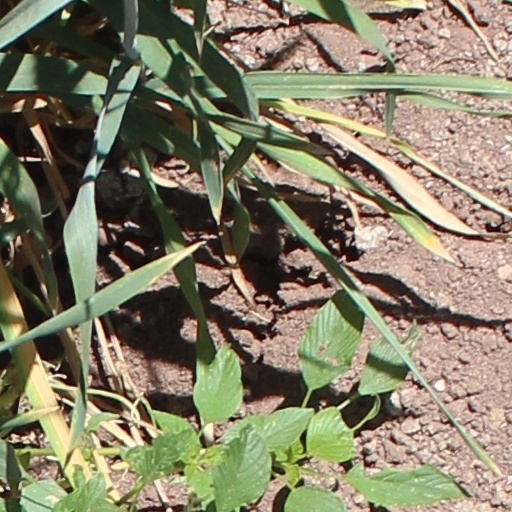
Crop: wheat